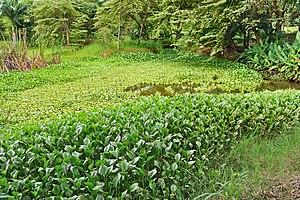
Équateur, Portoviejo, Jardin botanique